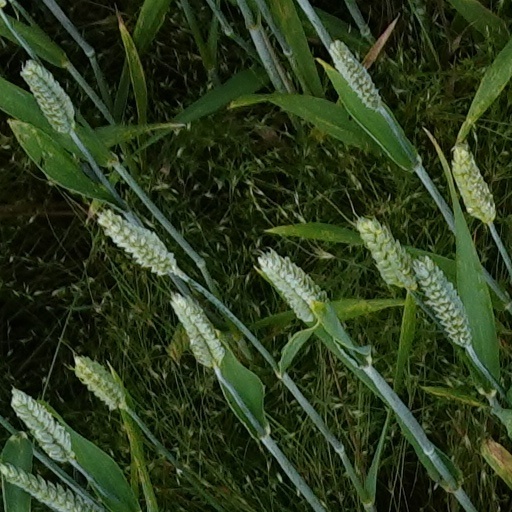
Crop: wheat